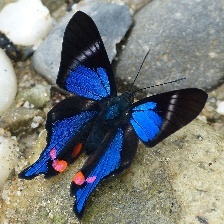
Species: METALMARK